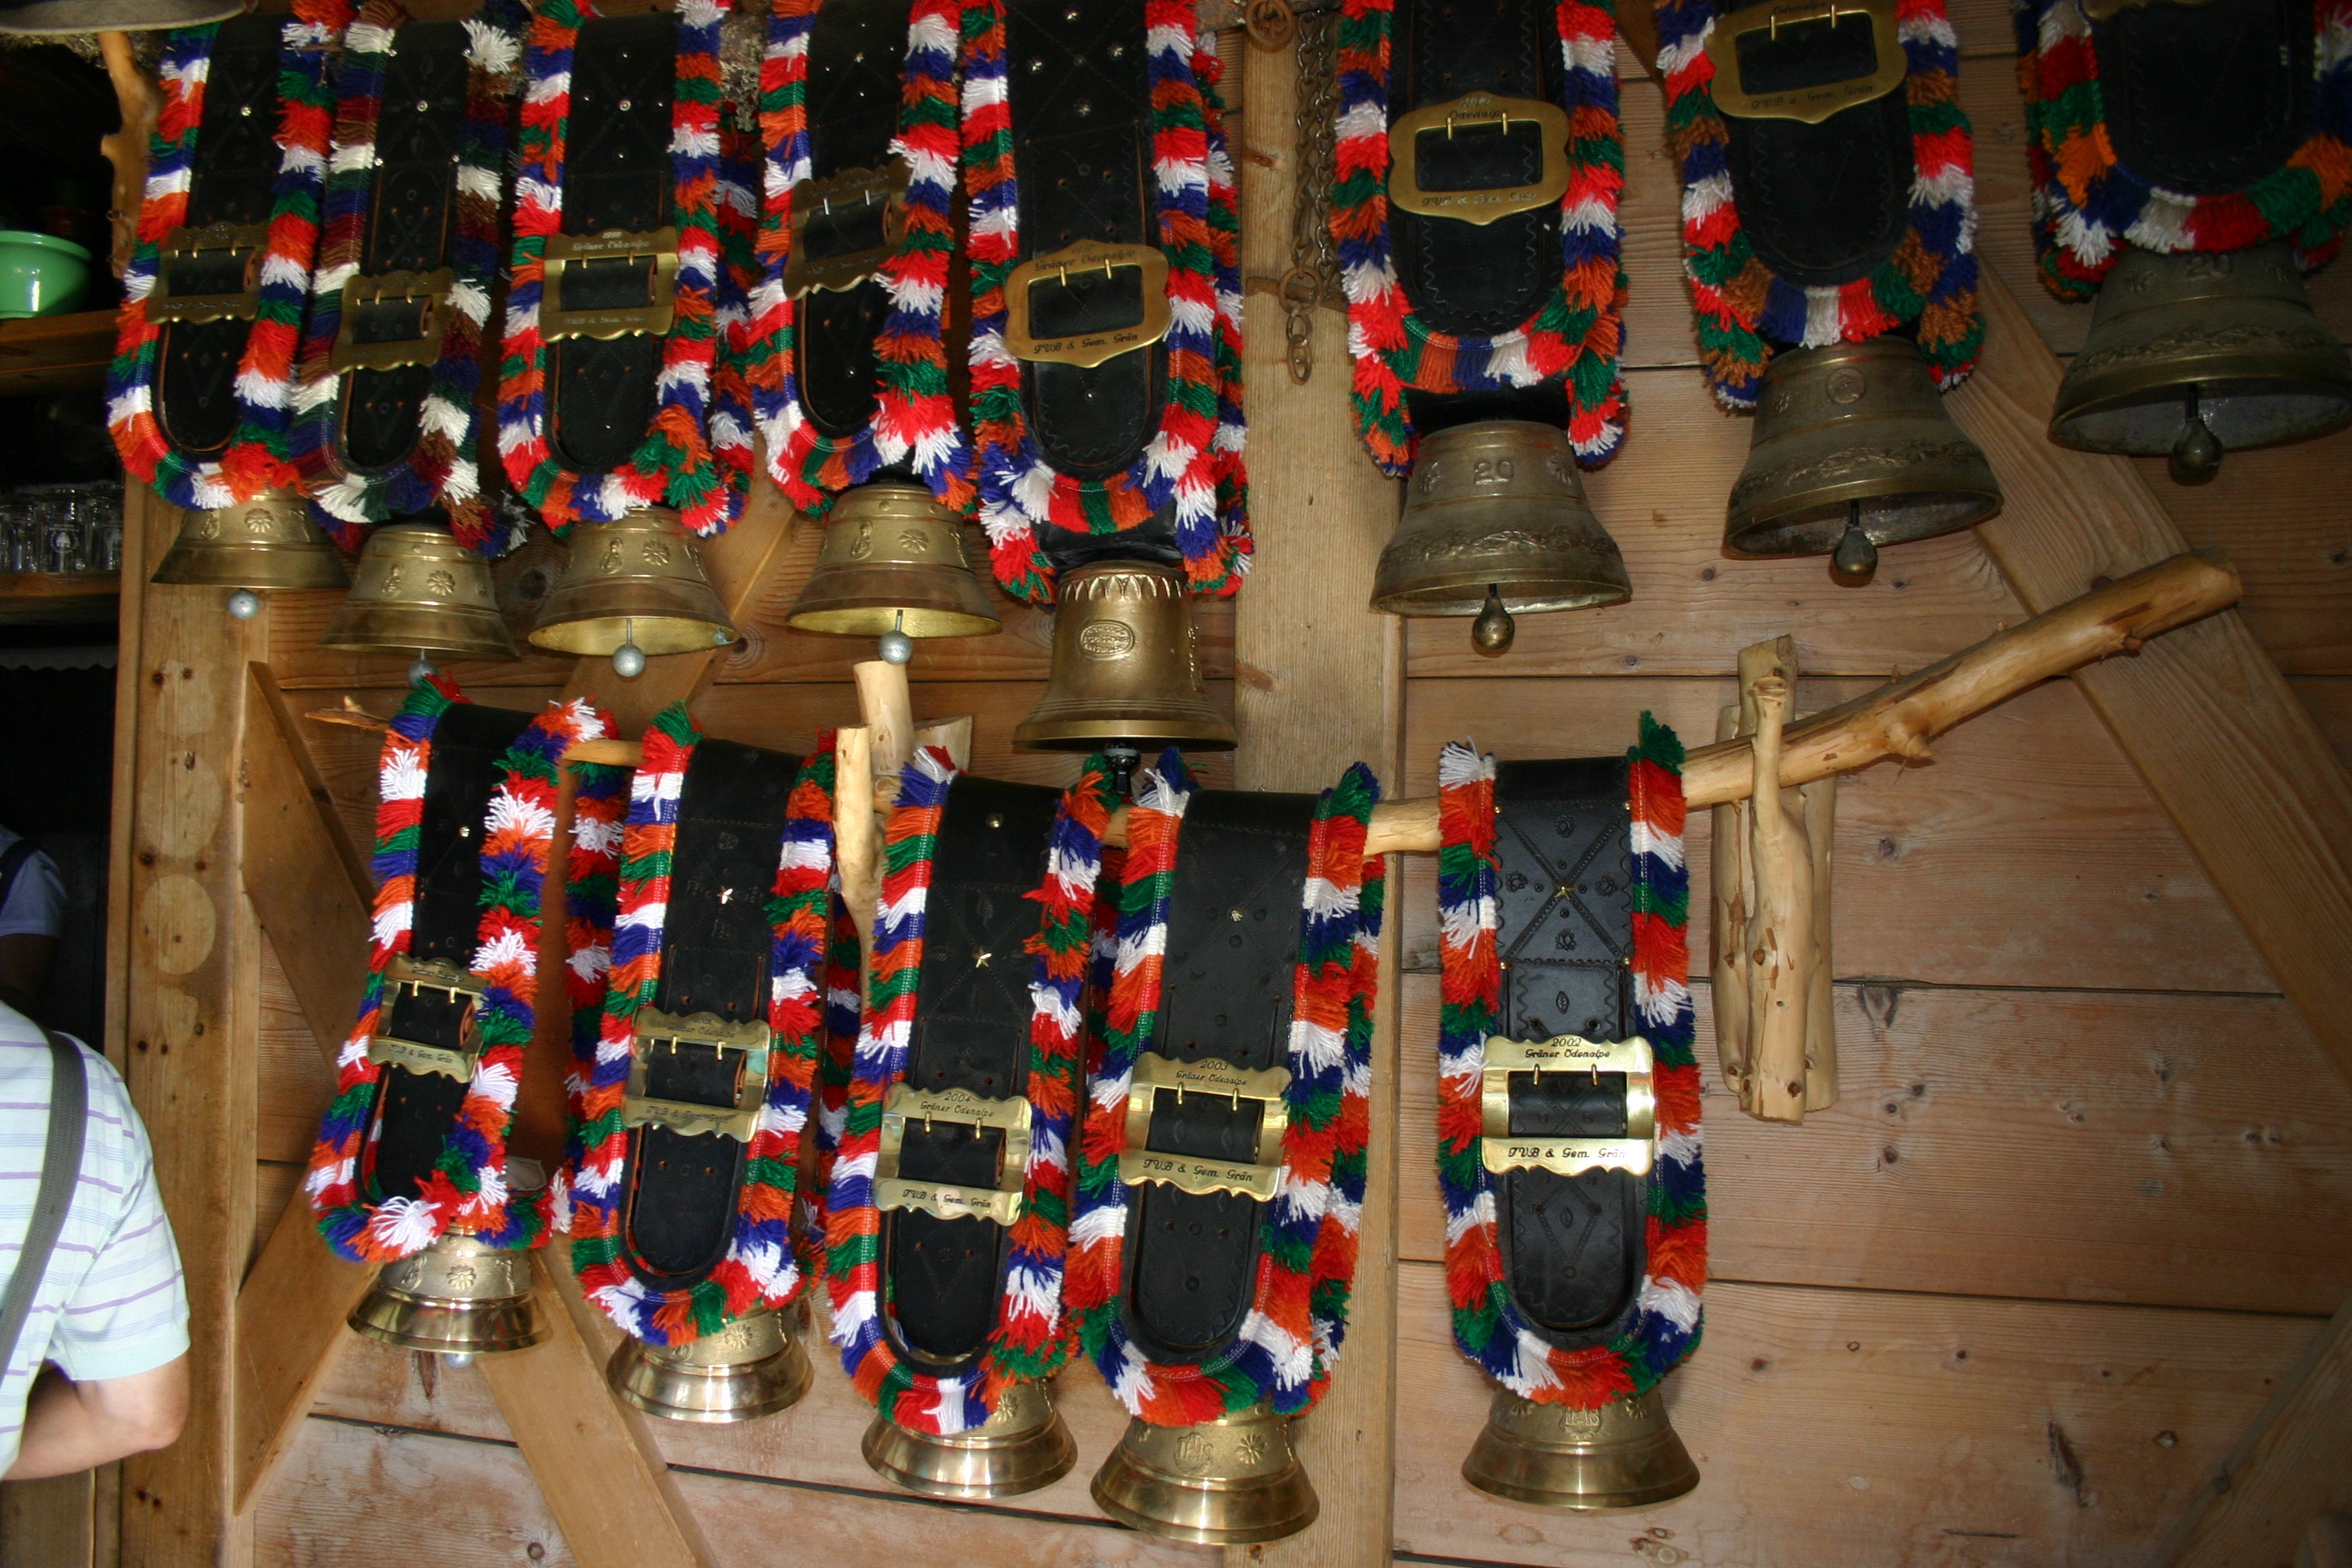
christmas, tyrol, pasque flower, alpe, cow bells, tannheimertal, graeneroedenalpe